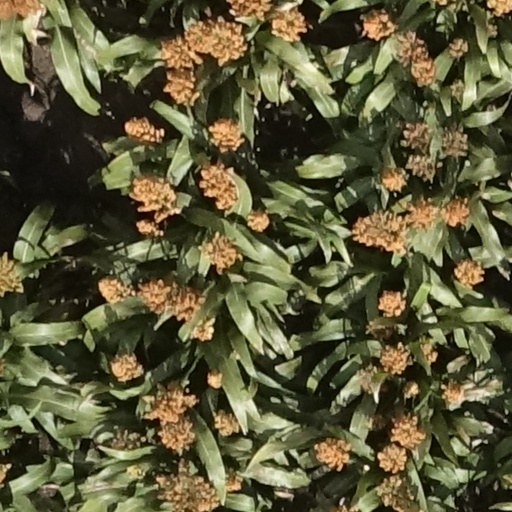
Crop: sorghum